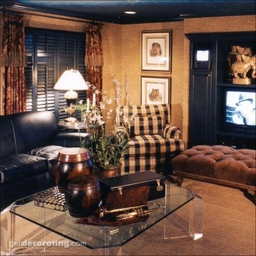
Room type: livingroom